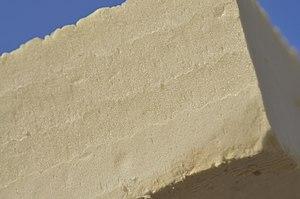
Coupe en tranche de l'isolant projeté
Le polyuréthane projeté est une technique d’isolation thermique des bâtiments. Cette technique est notamment utilisée en Europe et en Amérique du Nord. Le polyuréthane, fabriqué in-situ sur le chantier par des unités mobiles, est projeté sur un support sain, stabilisé et dépourvu d’humidité. En France, l’isolation projetée par projection de polyuréthane est réalisée à l'intérieur des bâtiments neufs ou dans le cadre de rénovations ou réhabilitations.